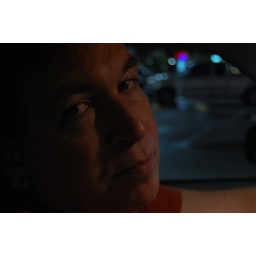
208/365 - the cars hiss by my window - like the waves down on the beach...